Yella Venkateswara Rao

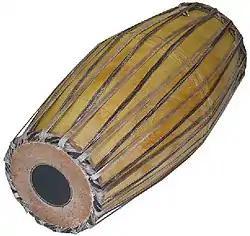
Mridangam

Venkateswara Rao was born in 1947, in the south Indian state of Andhra Pradesh in a family of musicians to Rama Murthy and Mahalaxmi. He started his music training at the age of 7 in vocals, violin and veena, apart from mridangam but, later, concentrated more on mridangam and trained under his uncle, Yella Somanna, a known mridangam guru, who later adopted the young Rao. On the academic front, he graduated in Arts (BA) and secured his master's degree in Public Administration (MA) and started his career by joining Potti Sreeramulu Telugu University, Hyderabad, as a faculty member. He worked at the university for 27 years in various capacities such as the professor and head of the department of Music and, later, as the Dean of the "School of Fine Arts" during which time, he is reported to have started several new courses at the university. Concurrently, he was also associated with the All India Radio, from 1963 to 1989, in capacities as an instrumentalist, staff artist, composer and mridangam artist.